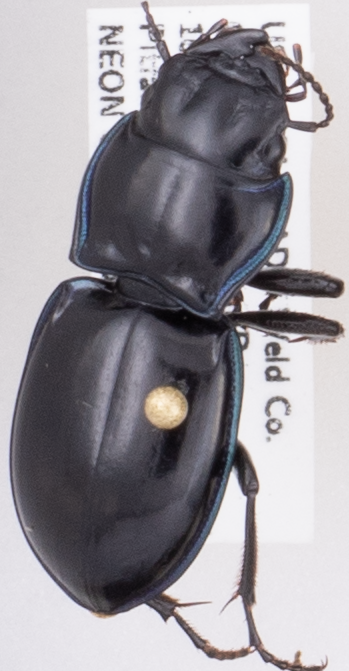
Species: Pasimachus elongatus
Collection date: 2020-08-19
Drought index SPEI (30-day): -1.186
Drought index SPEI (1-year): -0.84
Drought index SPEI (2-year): -0.272